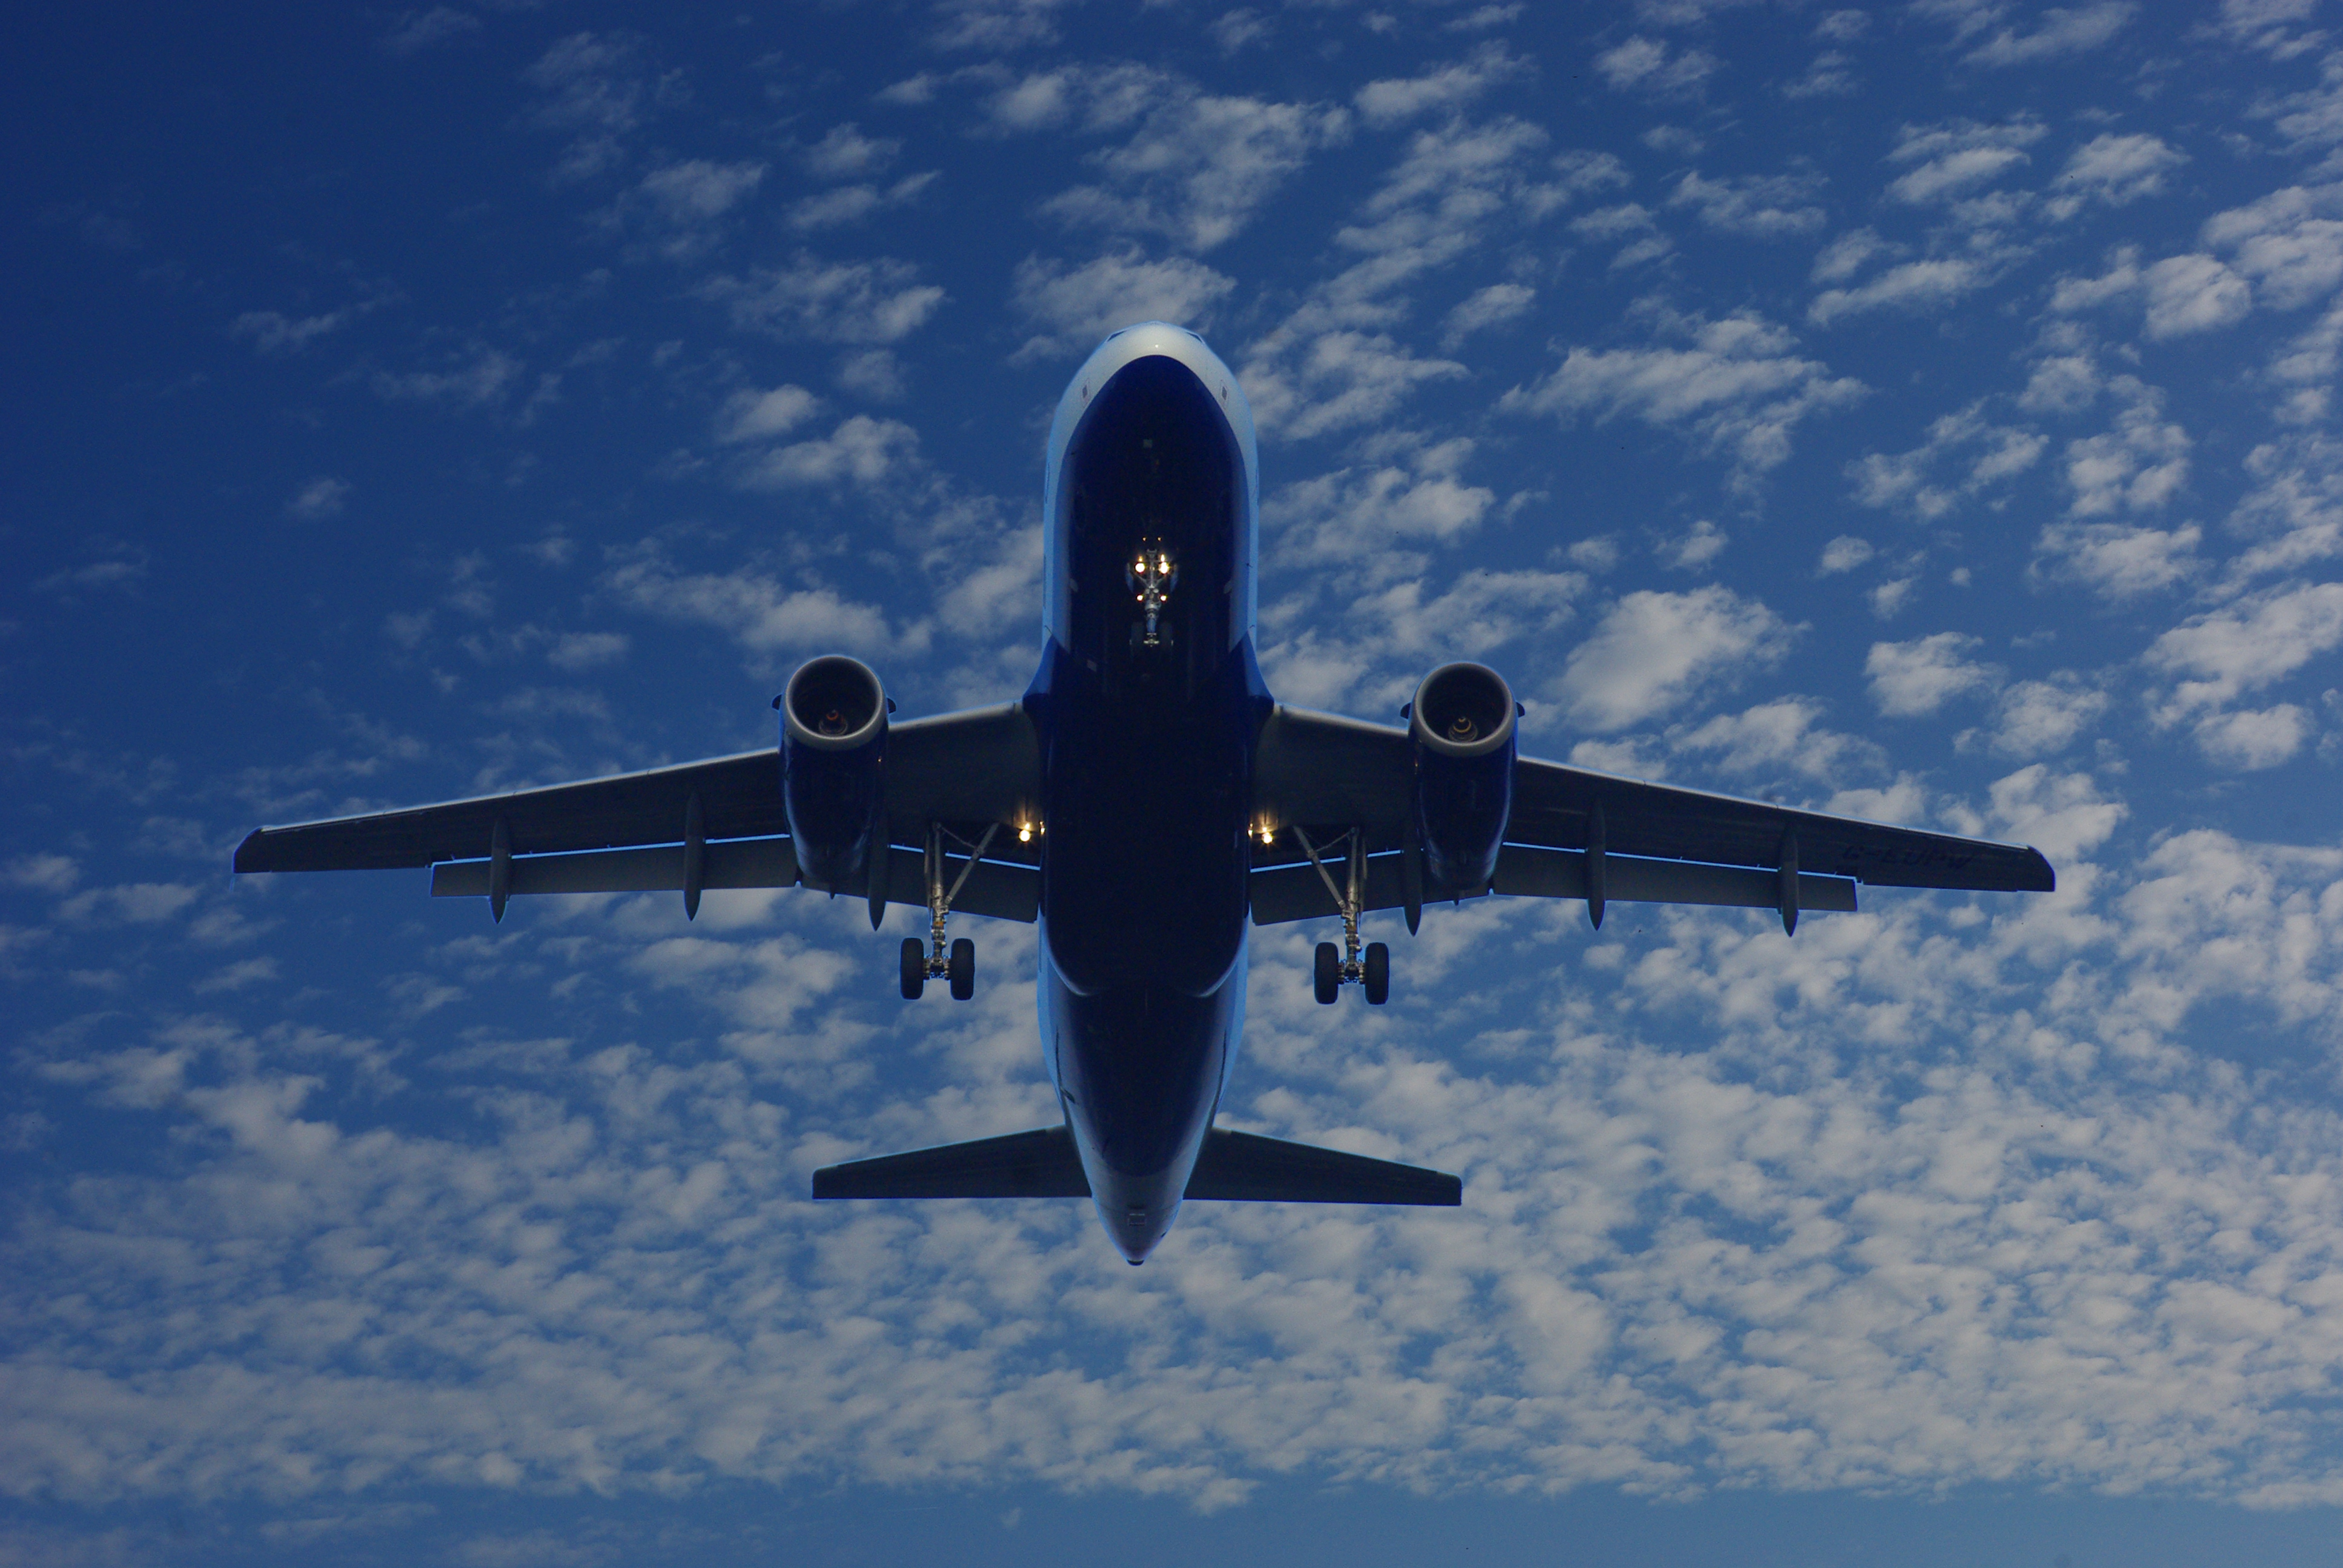
wing, technology, fly, airplane, aircraft, vehicle, airline, aviation, flight, speed, turbine, cockpit, start, pilot, passengers, airliner, engine, airbus, propeller, bomber, flyer, takeoff, take off, air force, newcomer, fighter aircraft, military aircraft, speed up, air travel, atmosphere of earth, aerospace engineering, aircraft engine